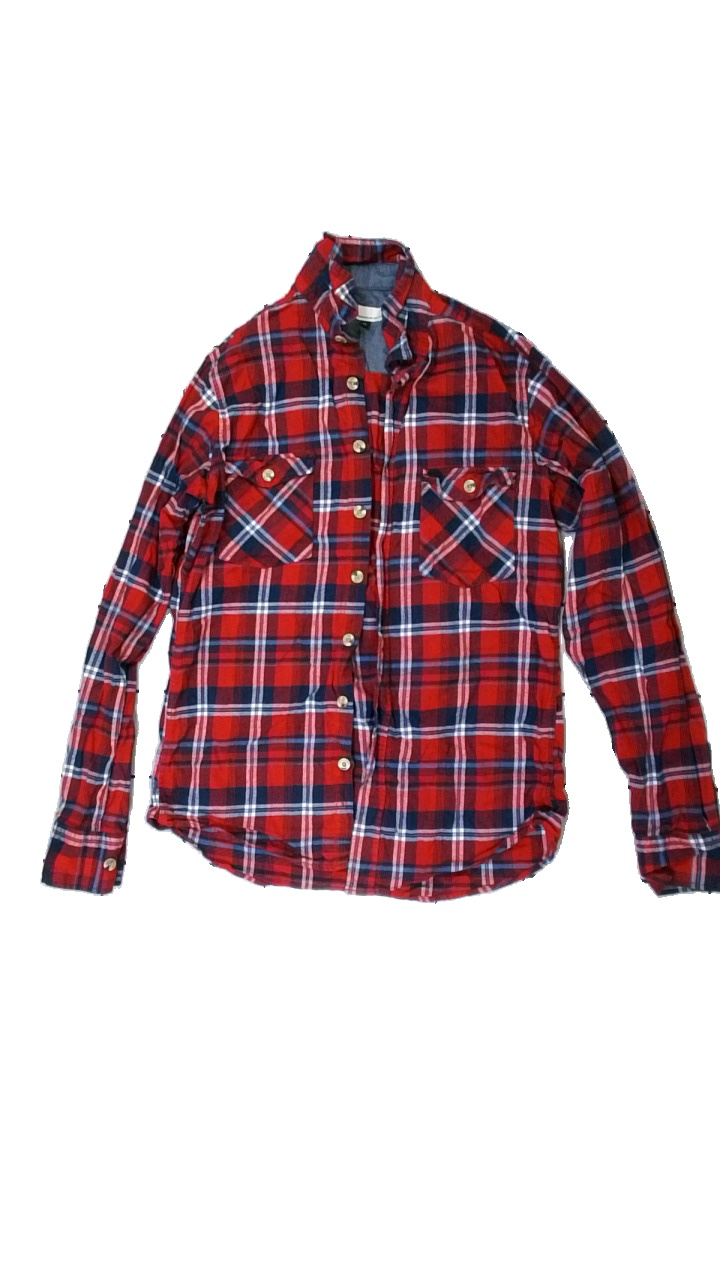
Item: Shirt (Men)
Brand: Dressman
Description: rutig skjorta, nopprig över hela
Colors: Red, Blue, White
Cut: Regular
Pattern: Checkered print
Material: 100% cotton
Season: All
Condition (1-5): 3
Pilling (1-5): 3
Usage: Export
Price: <50